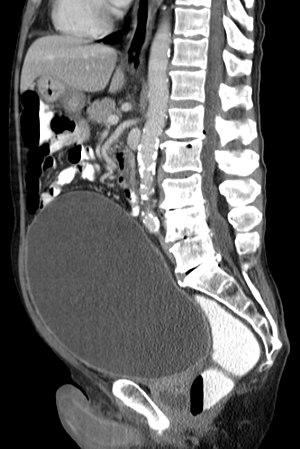
La rétention aiguë d'urine est l'incapacité soudaine pour un individu d'émettre des urines alors qu'il a la vessie pleine. Le volume de la vessie augmente alors. On parle parfois ainsi de globe vésical. La capacité de la vessie est importante, mais le volume déclenchant l'envie de miction est d'environ 400 ml pour un adulte.